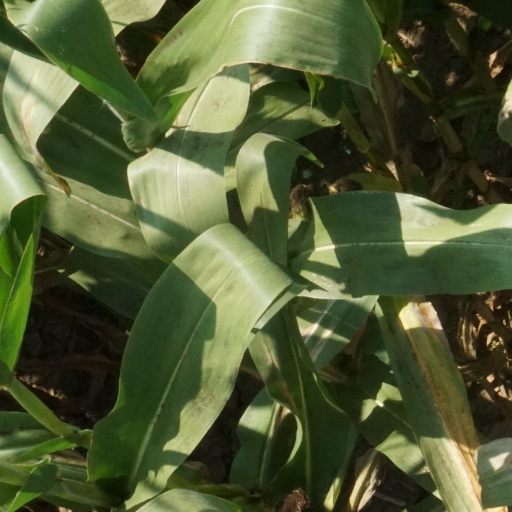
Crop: maize; corn